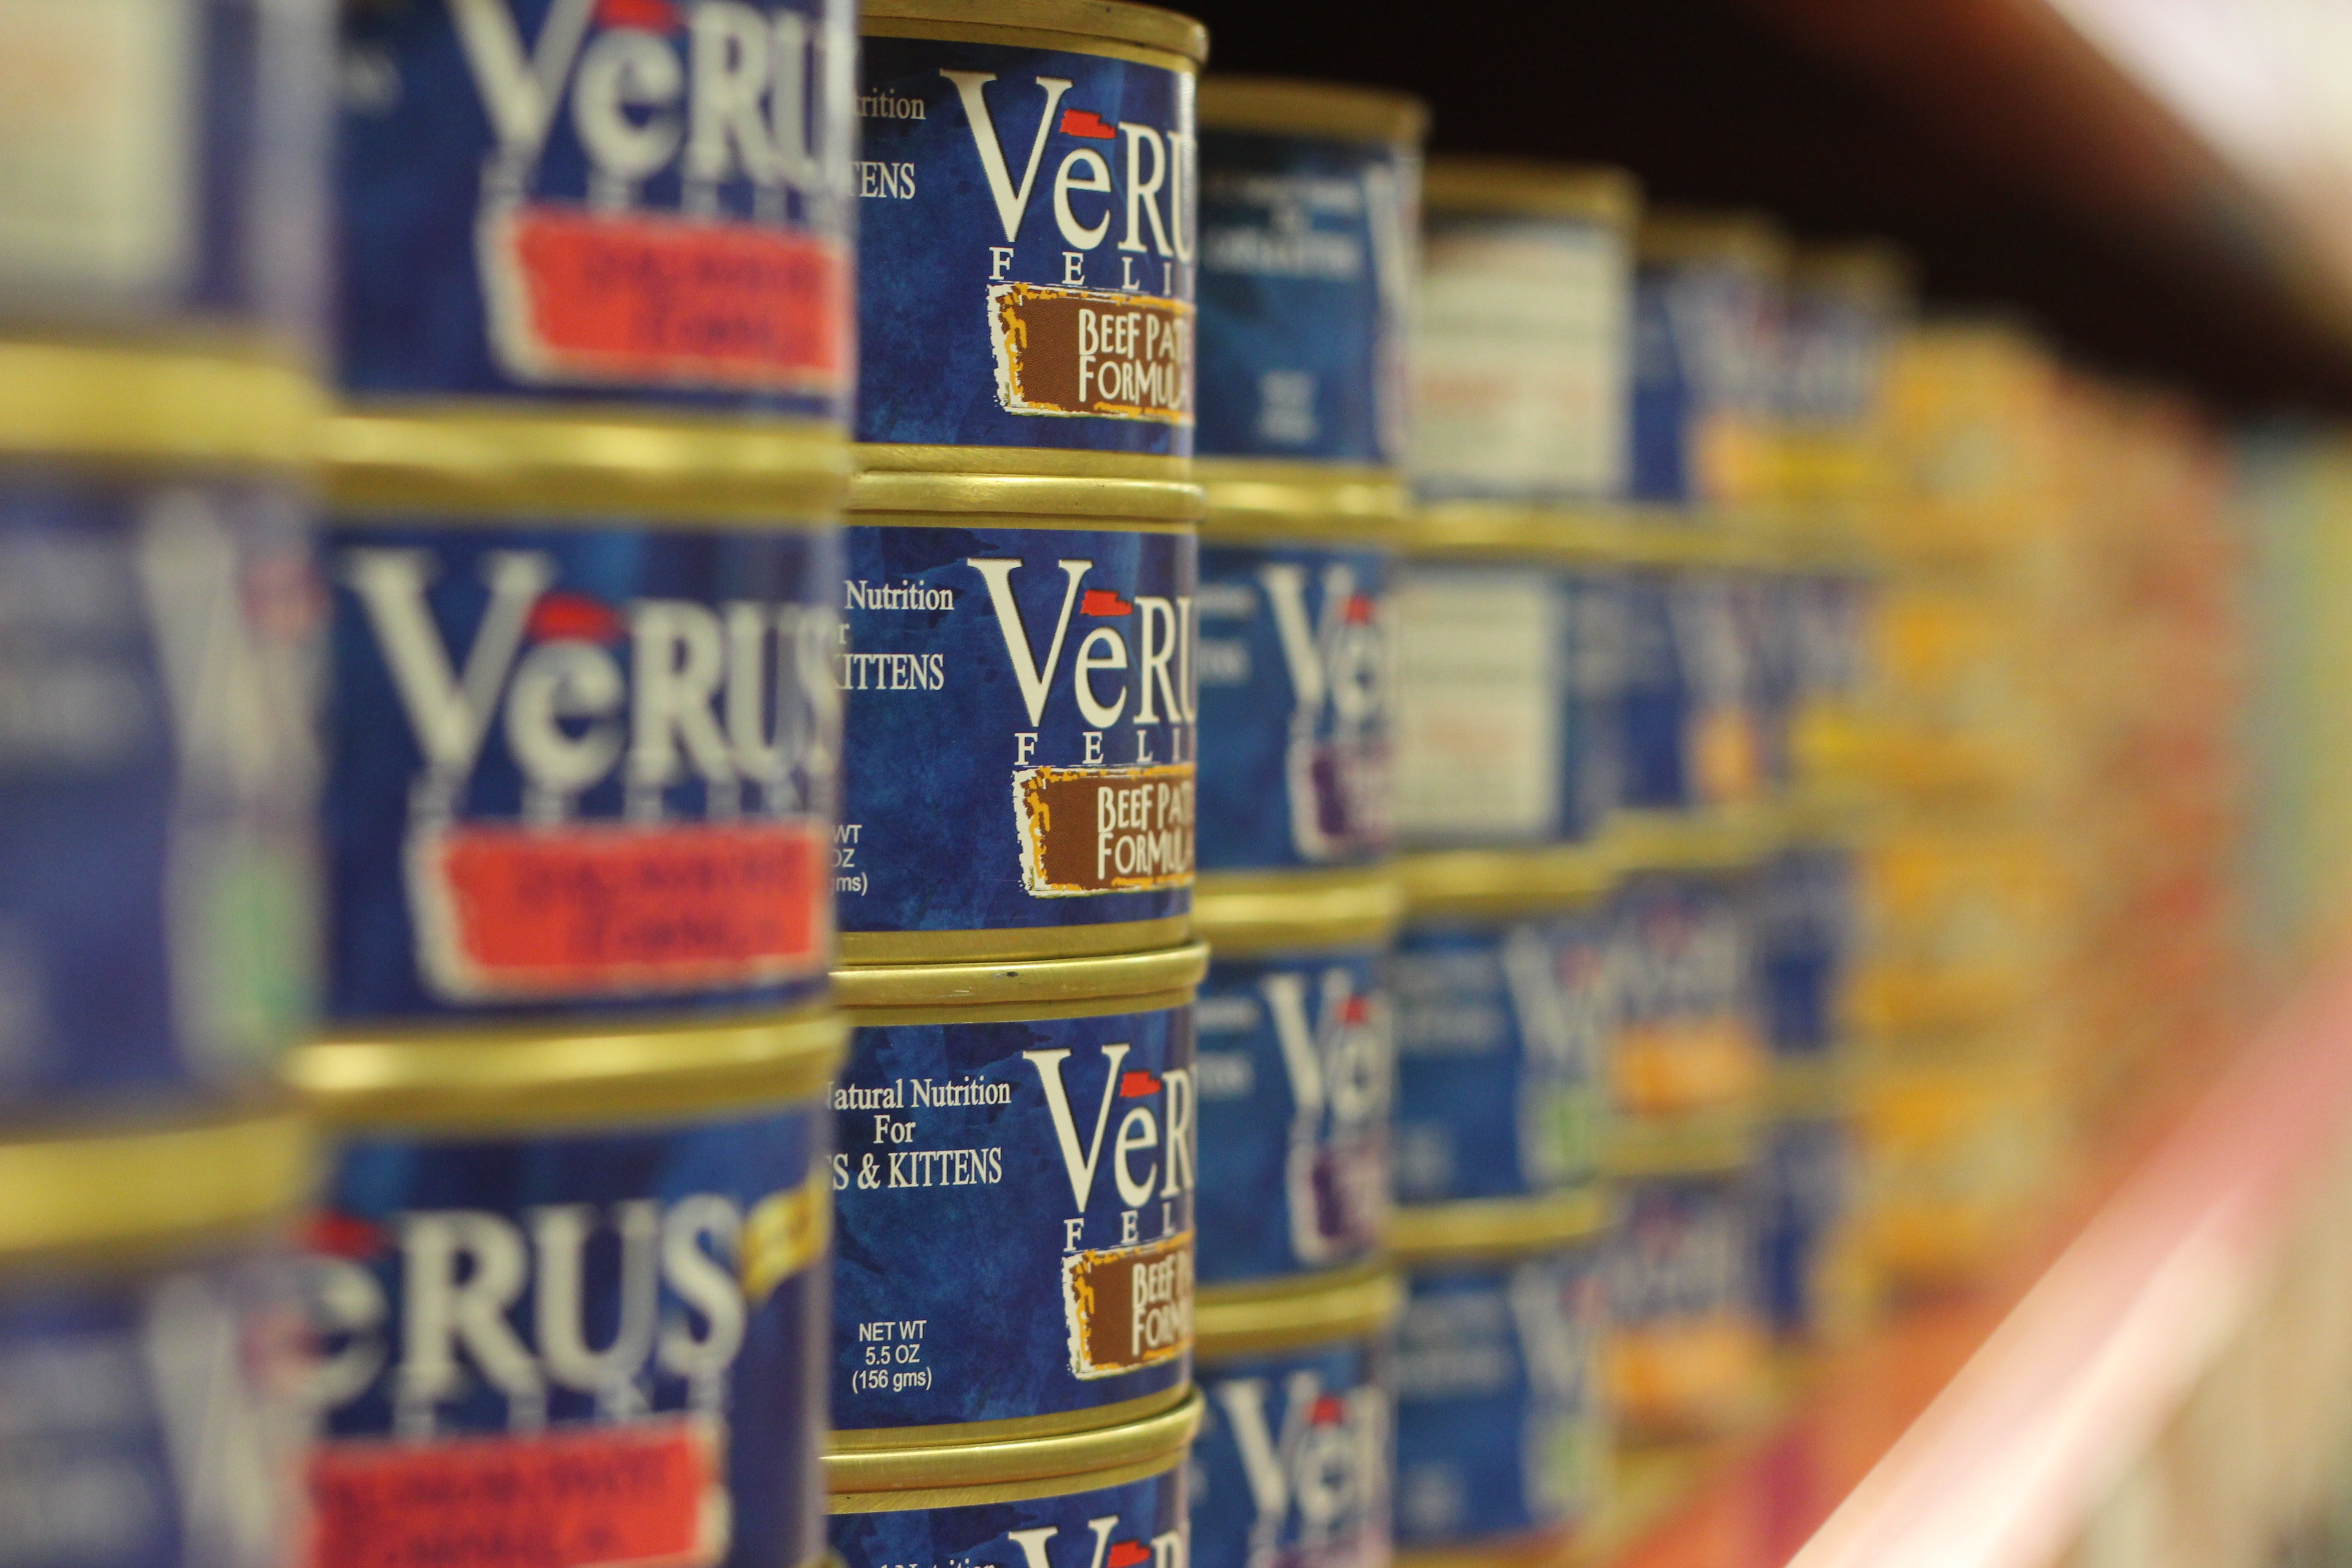
animal, pet, meal, food, cat, metal, drink, healthy, meat, nutrition, cans, canned, pet food, canned food